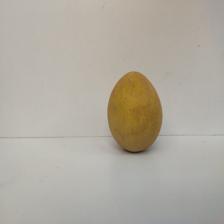
Size: Large